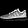
Label: Sneaker